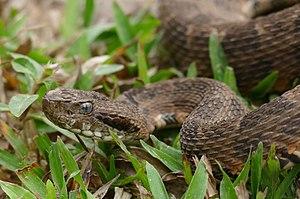
Bothrops matogrossensis est une espèce de serpents de la famille des Viperidae.